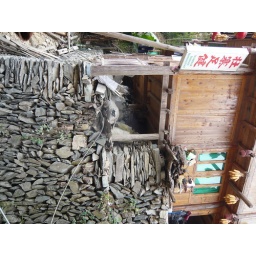
dry stone wall foundations up a mountain near guilin